List of English football transfers winter 2002–03

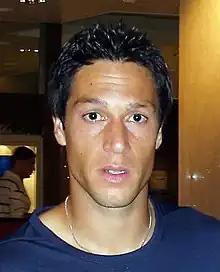
Idan Tal was a free signing for Everton when he moved from Spanish club Rayo Vallecano in September 2002.

The English football transfer window for winter 2002–03 ran from 1 January 2003 until 1 February 2003, although a few transfers took place prior to that date. Players without a club may join one at any time, either during or in between transfer windows. Clubs below Premier League level may also sign players on loan at any time. If need be, clubs may sign a goalkeeper on an emergency loan, if all others are unavailable. The decision to introduce restrictions on the period that clubs could buy and sell players was controversial. Some owners were worried that it could harm clubs with smaller squads that were in financial difficulty, particularly in the wake of the collapse of ITV Digital, which had been funding football league teams. Players who were out of contract before 31 August 2002 were available for transfer, however, under the FIFA regulations.